MAMADOU

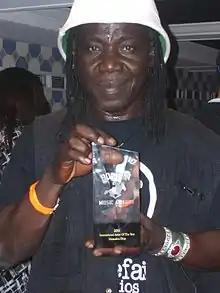
Mamadou Diop holding the 2011 Boston Music Award after winning the prize as International Artist of the Year

MAMADOU is a Senegalese music band. Originally called "Mamadou Diop and the Jolole Band", the group was founded in early 1998, later simplifying their name to "MAMADOU" in late 2000.